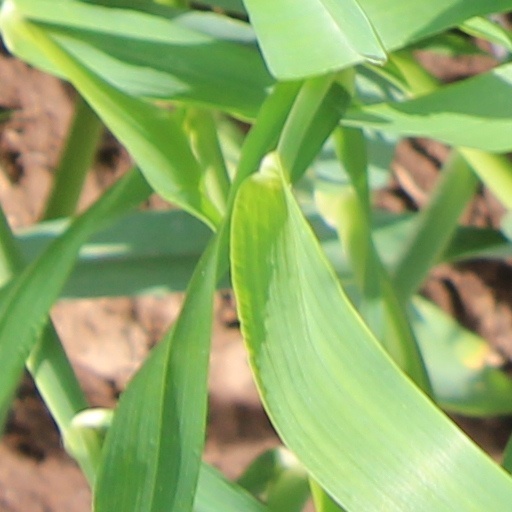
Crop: wheat